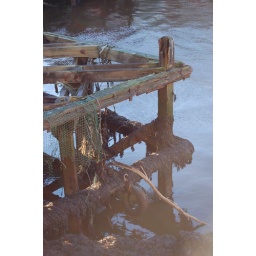
Whitby harbour is crossed by a swing bridge that opens onto these supports to let boat traffic through.